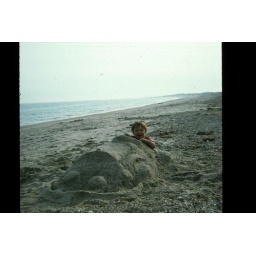
Sean in sand car